Max Liebermann

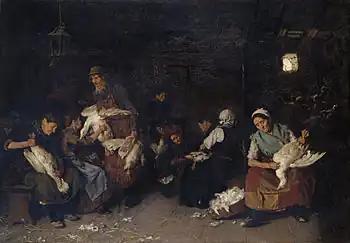
"Women Plucking Geese" (1872)

Max Liebermann was a son of a wealthy Jewish fabric manufacturer turned banker, Louis Liebermann, and his wife Philippine (née Haller). His grandfather , a textile entrepreneur who founded Liebermann's significant fortune, was also the grandfather of Emil Rathenau, Carl Liebermann and Willy Liebermann von Wahlendorf. Only three days after Max's birth, the came into force, which granted the Jews in Prussia greater rights. He had five siblings, including the older brother , who later became an entrepreneur, and the younger brother, the historian Felix Liebermann.